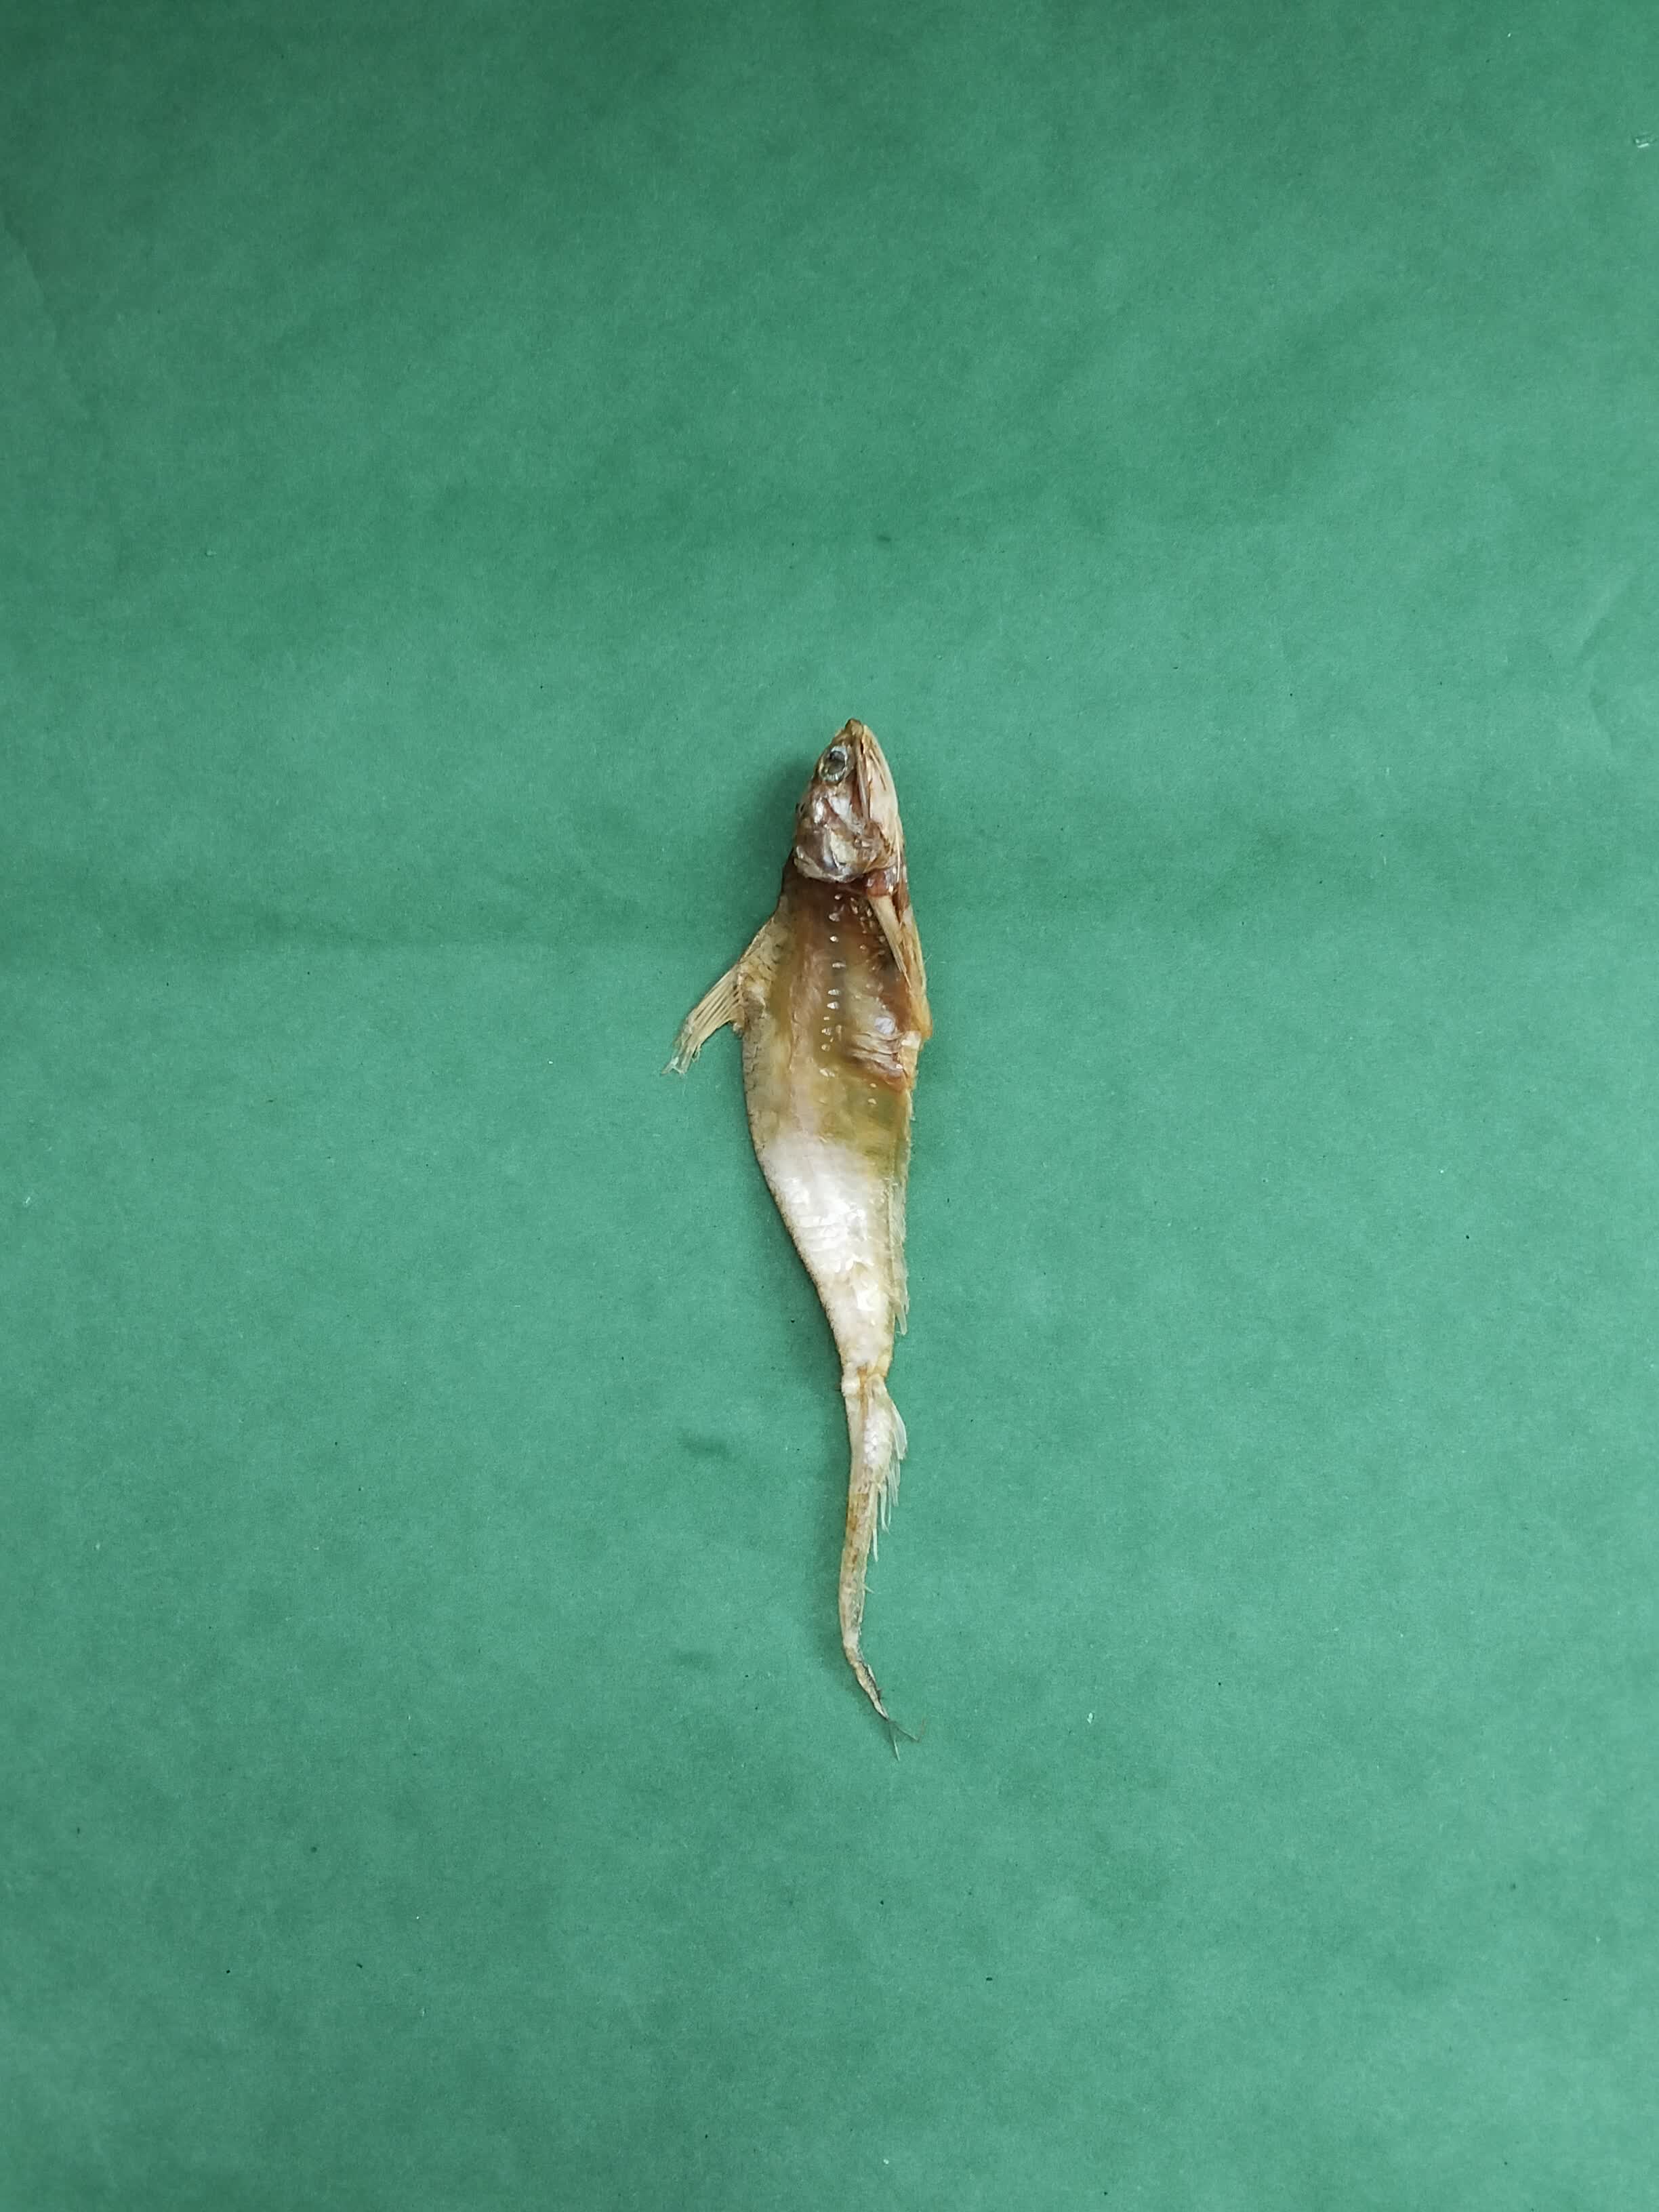
Species: Shundori